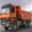
Label: truck